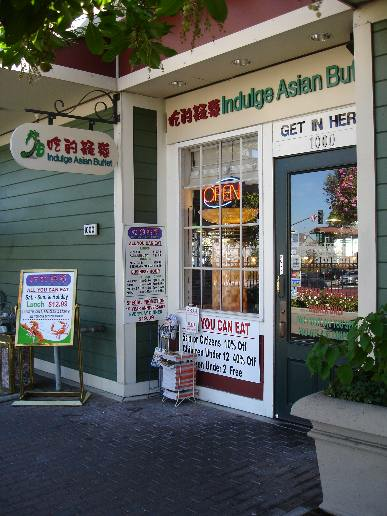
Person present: No